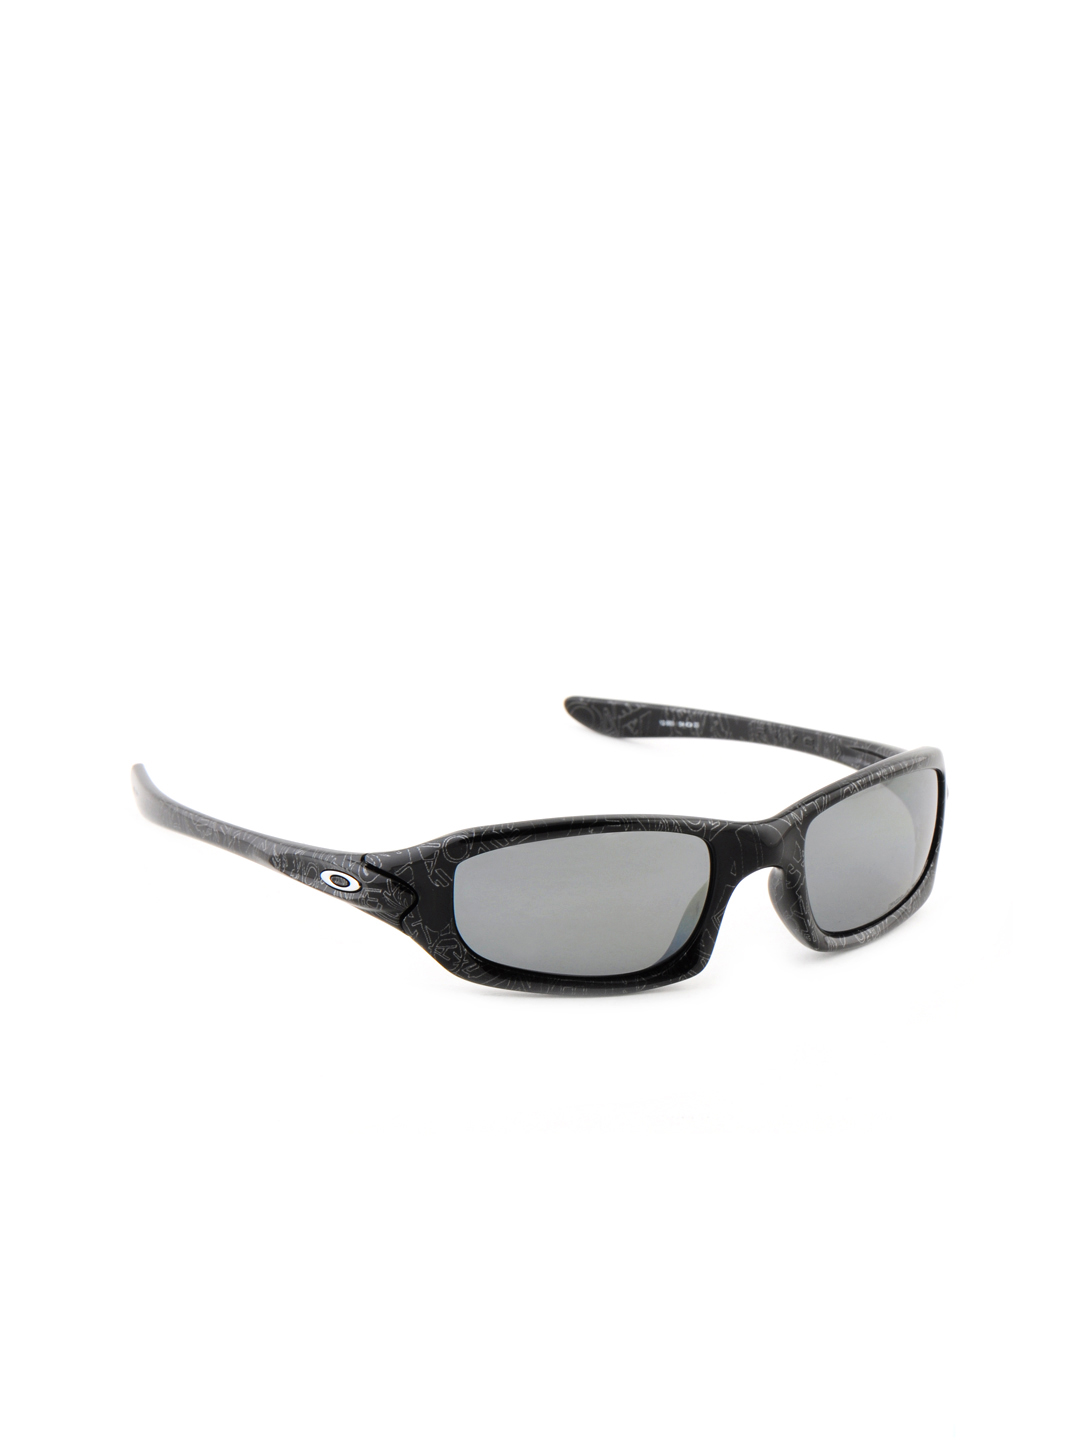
Oakley Men Fives Black Sunglasses
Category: Accessories / Eyewear / Sunglasses
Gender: Men
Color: Black
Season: Winter 2016
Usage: Casual